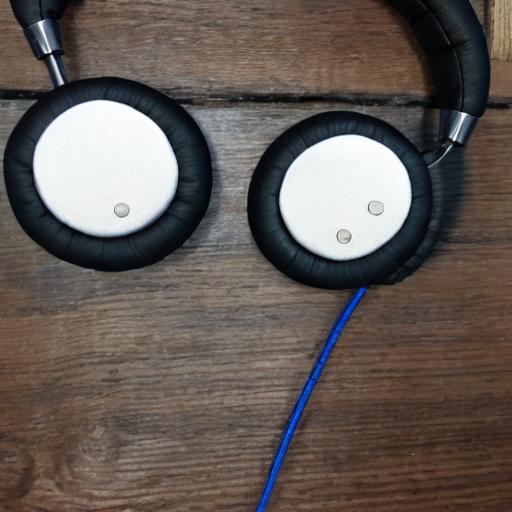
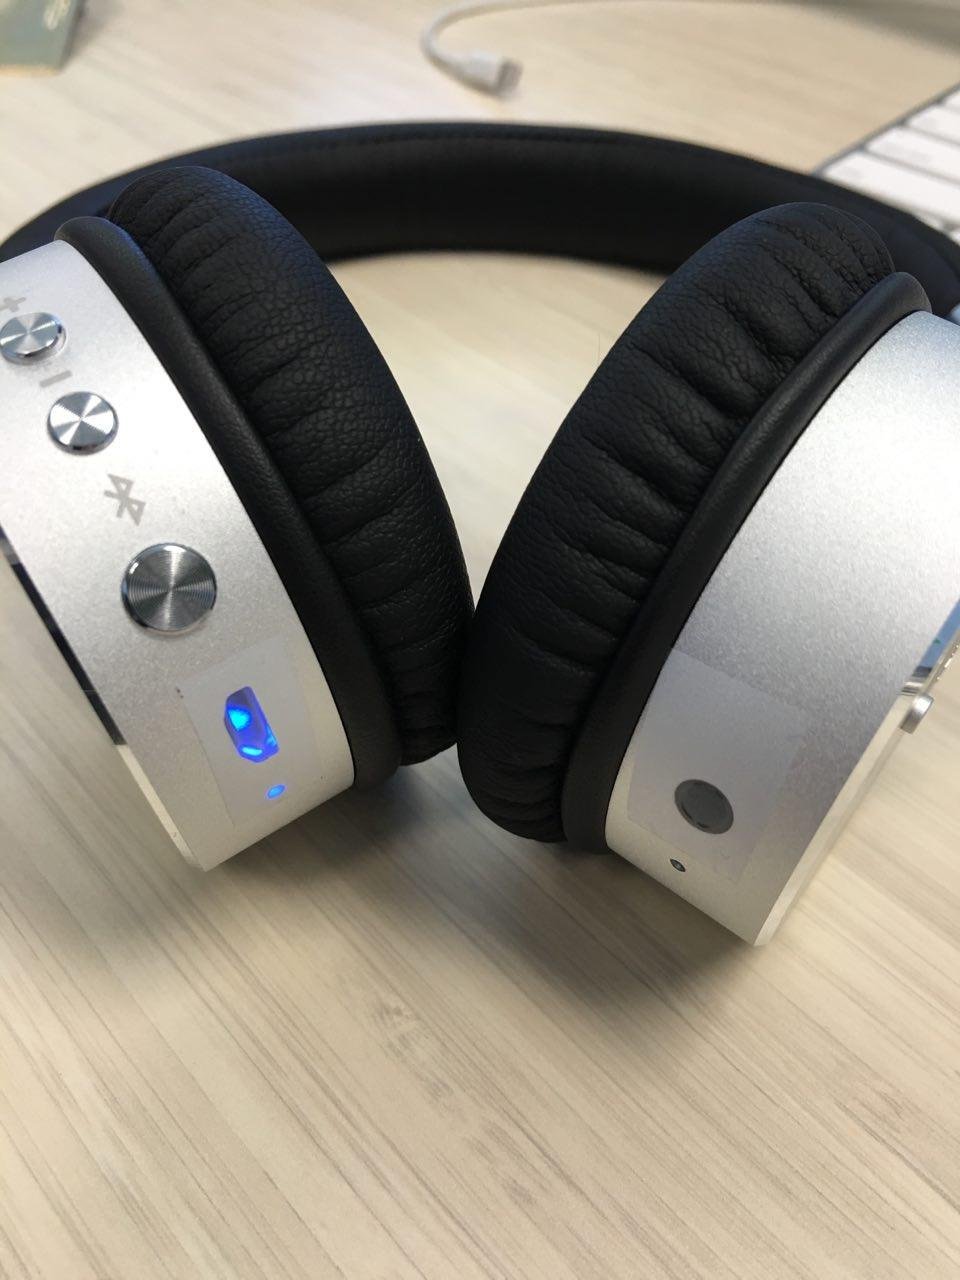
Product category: headphones
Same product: no